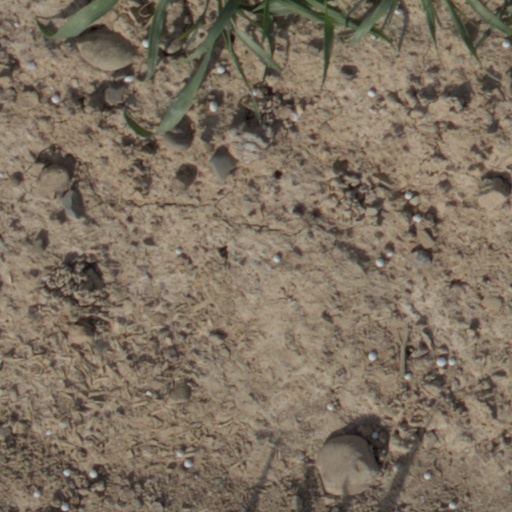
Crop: wheat